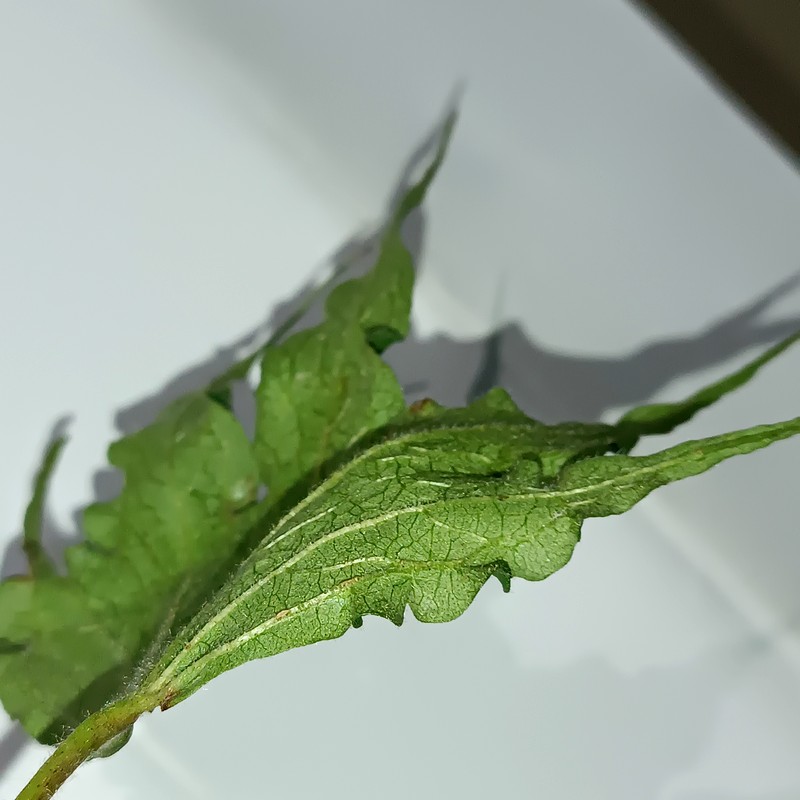
Label: Herbicide Growth Damage